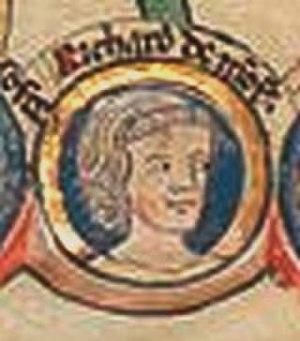
Clisson est une commune de l'Ouest de la France, située dans le département de la Loire-Atlantique, en région Pays de la Loire.
Courtenay est une commune française de la région naturelle du Gâtinais, située dans le département du Loiret en région Centre-Val de Loire.
La liste des seigneurs de Clisson recense les seigneurs du domaine de Clisson. Lorsque le système féodal s'impose, les terres font d'abord partie du comté d'Herbauges, dans le Poitou. Elles se retrouvent dans les Marches de Bretagne en 851, après le traité d'Angers entre Charles le Chauve et Erispoë, roi de Bretagne. La cité et les terres qui l'entourent se structurent à partir du XIᵉ siècle autour du château de Clisson, siège d'une puissante châtellenie, qui couvrait 23 paroisses, et qui commandait la haute justice de Montbert, les commanderies et prieurés de Clisson, les seigneuries du Pallet, de La Regrippière, etc.